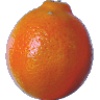
Label: Tangelo 1